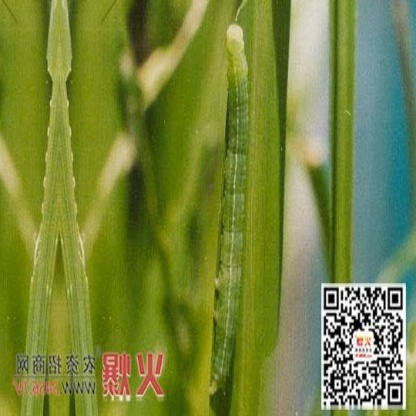
Nhãn: Sâu cuốn lá lớn ( Rice skipper)